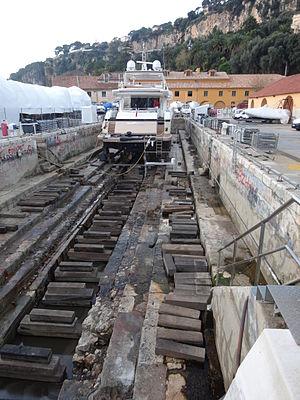
Bassin de radoub de la darse de Villefranche-sur-Mer, Alpes-Maritimes, France
La darse de Villefranche-sur-Mer est le port historique de cette ville des Alpes-Maritimes, sur la Côte d'Azur. Elle est l'ancien arsenal du Duché de Savoie, devenu plus tard Royaume de Sardaigne. Les principaux bâtiments du port sont protégés par les Monuments historiques depuis 1991.